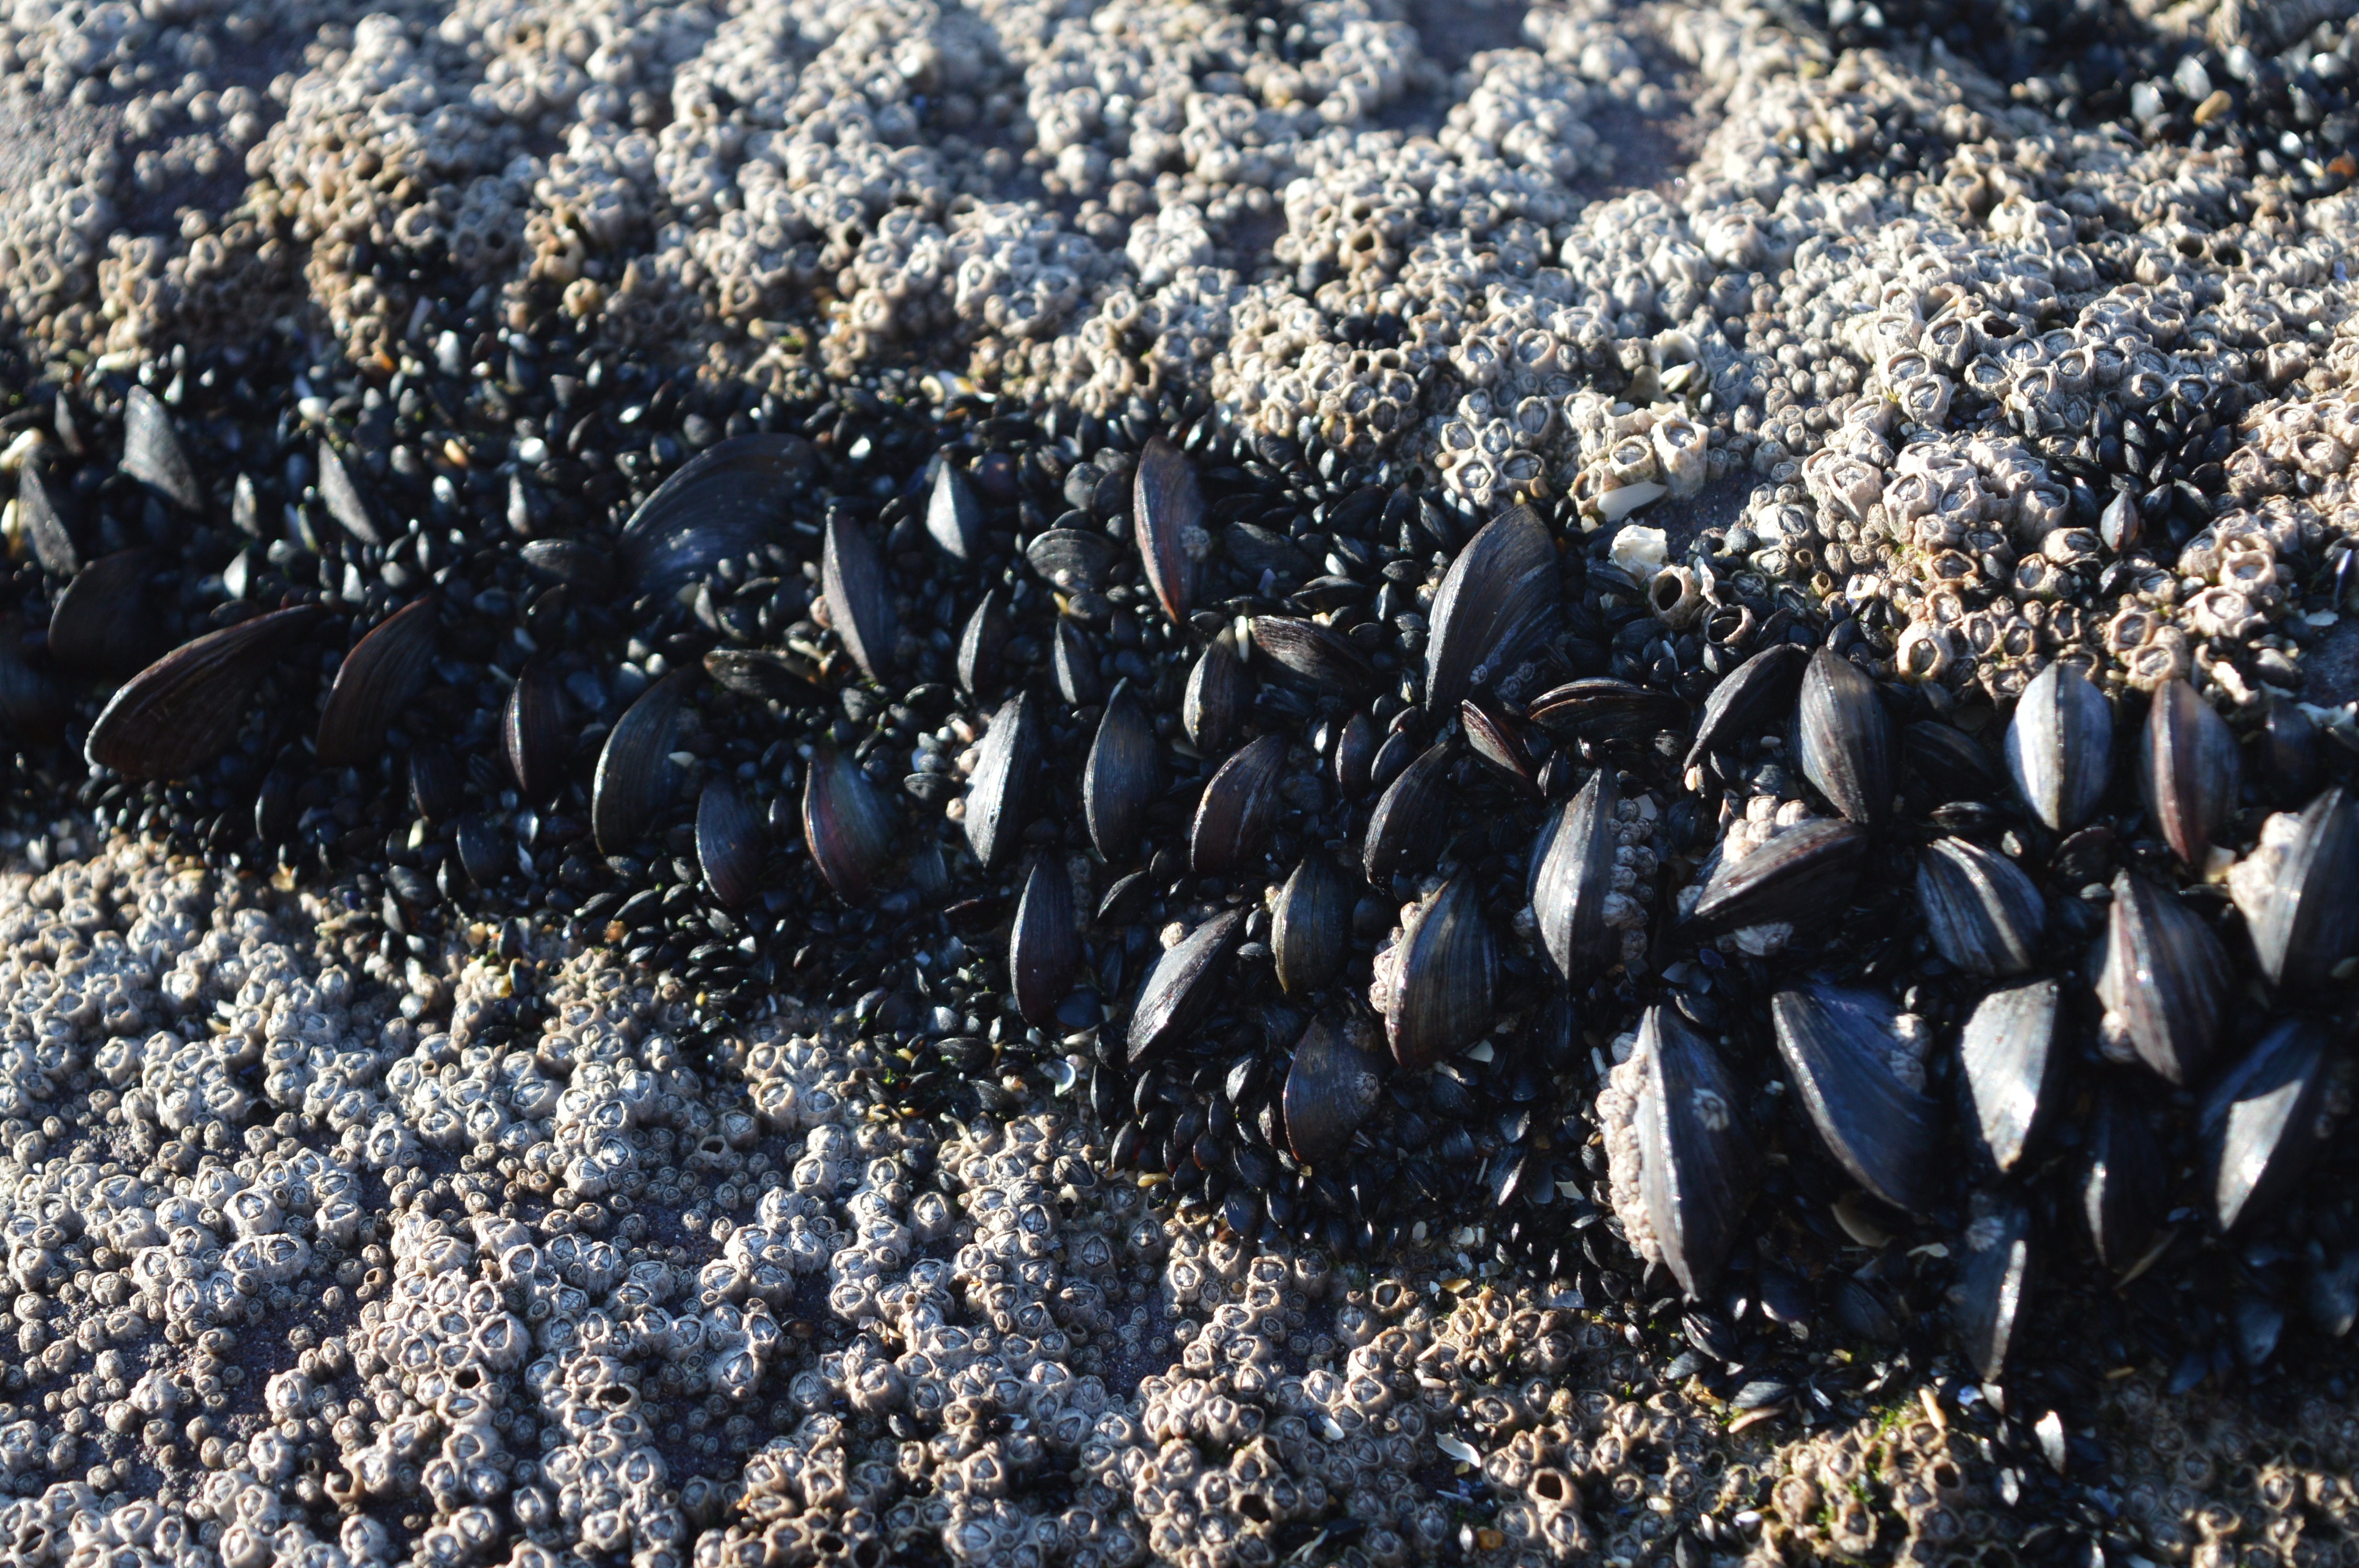
sea, rock, ocean, bird, wildlife, fauna, shell, mold